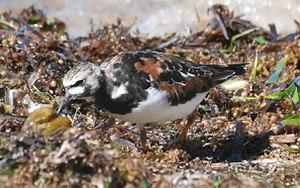
Tournepierre à collier (Arenaria interpres) – adulte, photographié en Nouvelle-Calédonie